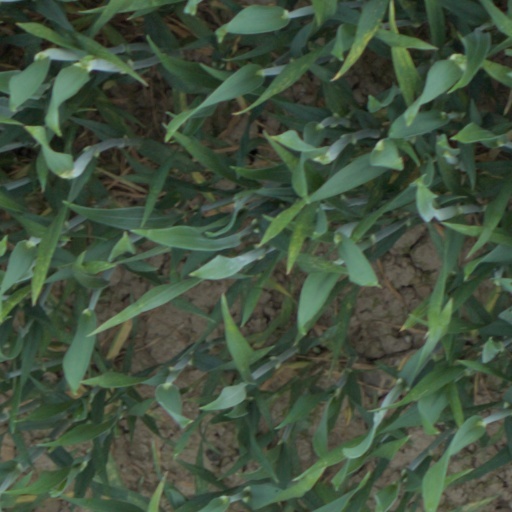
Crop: wheat